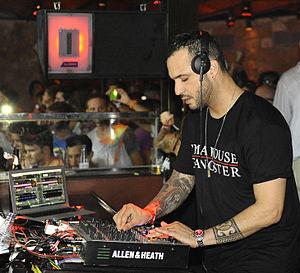
Loco Dice est un DJ tunisien et un producteur de musique électronique né le 10 août 1974 à Tunis. Il vit à Düsseldorf.